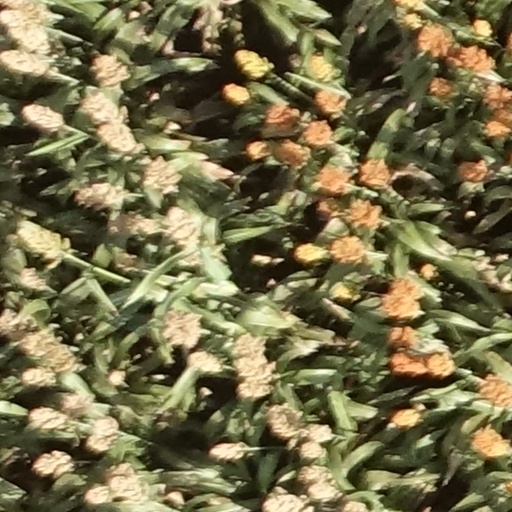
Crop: sorghum